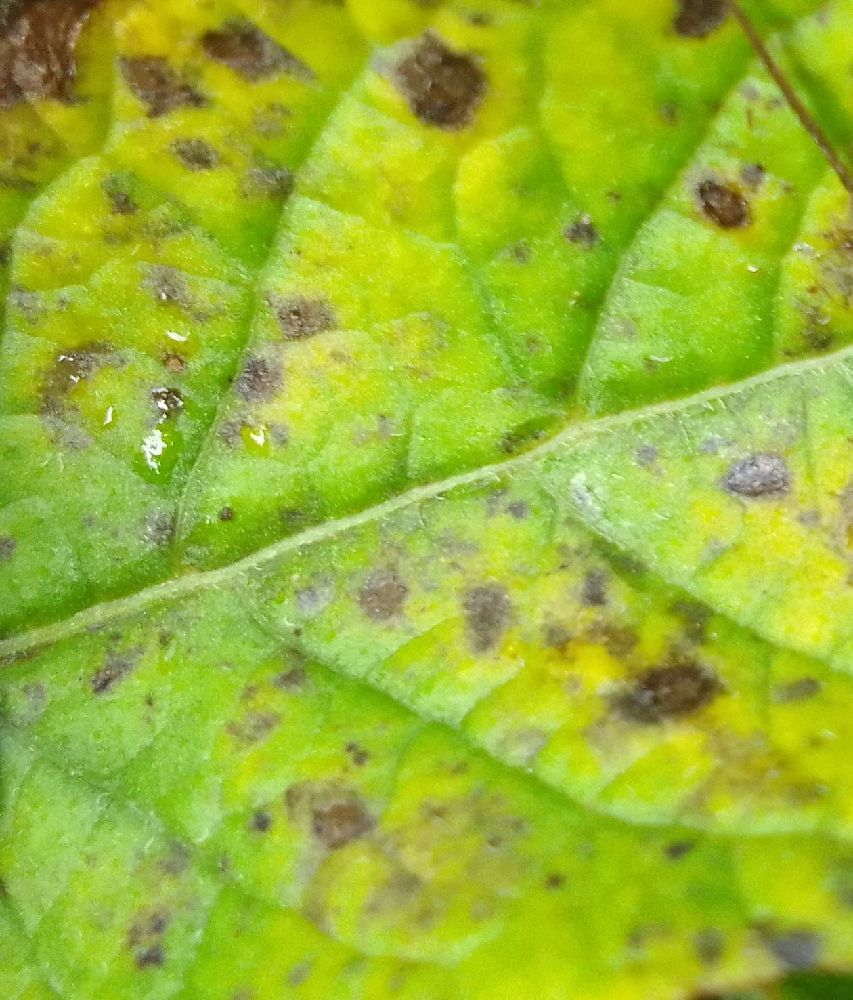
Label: Early blight